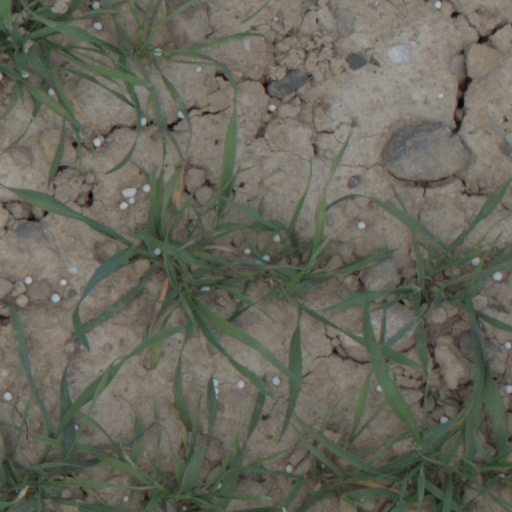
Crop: wheat